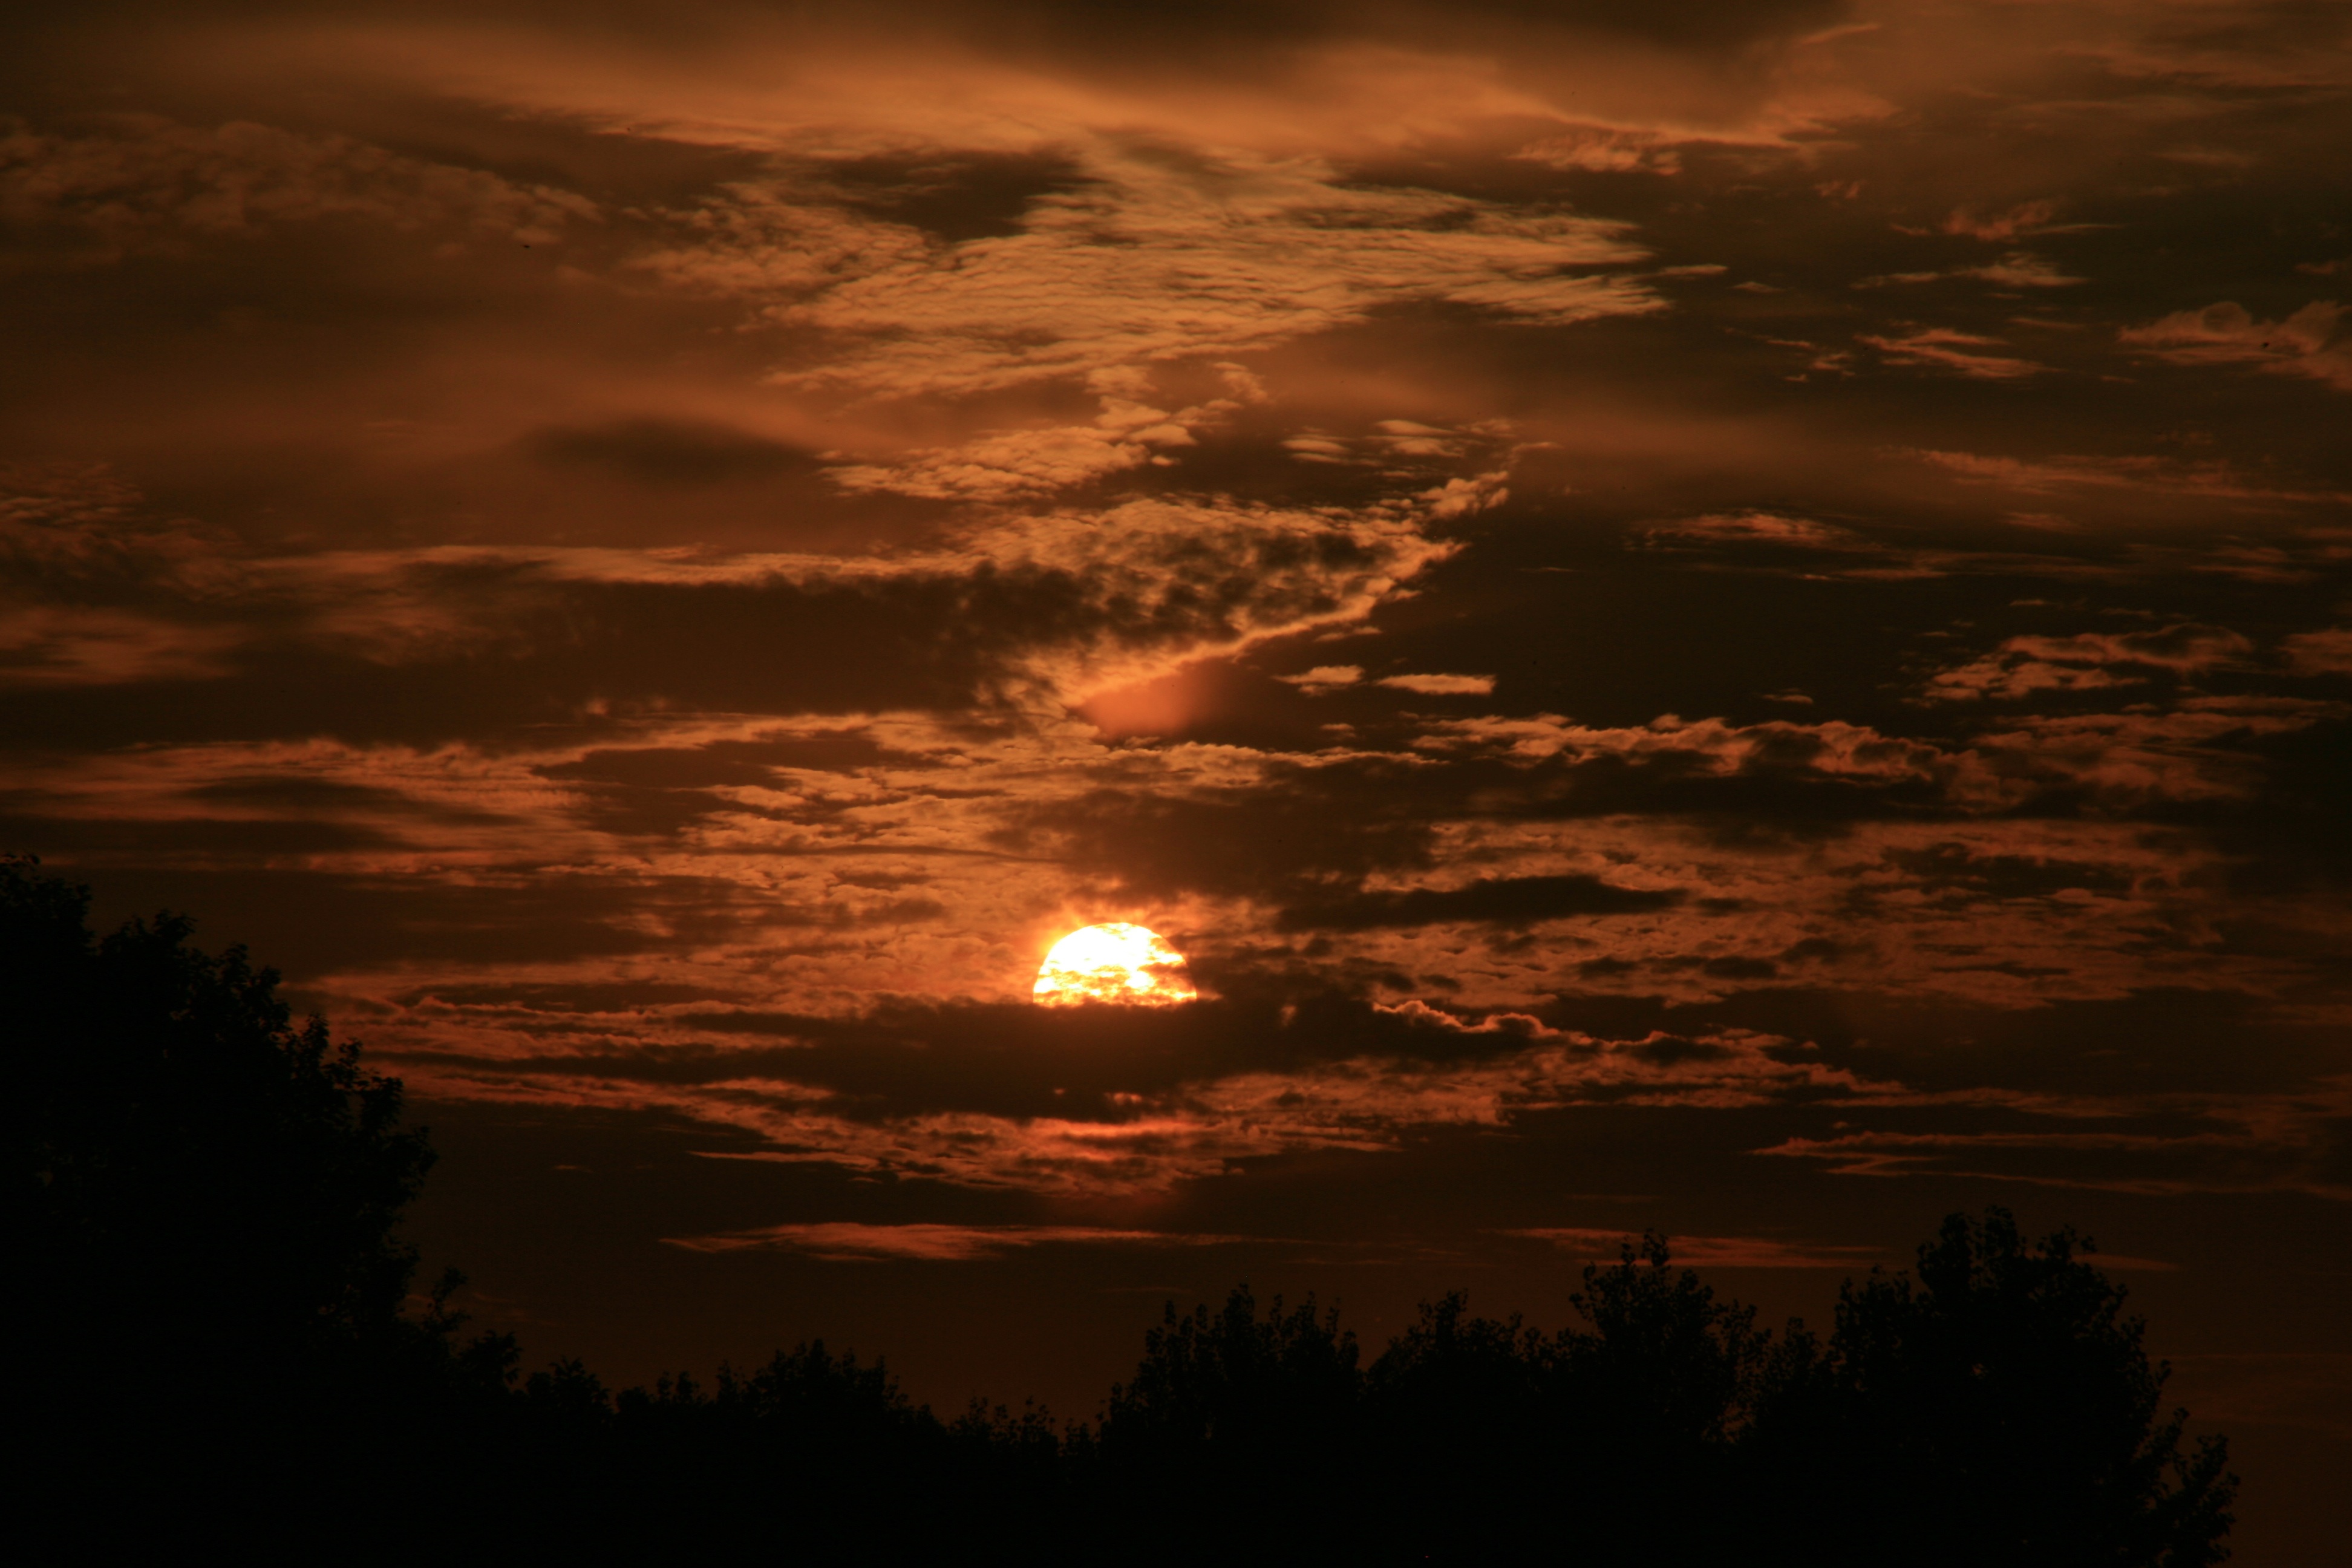
horizon, cloud, sky, sun, sunrise, sunset, sunlight, morning, dawn, atmosphere, dusk, evening, red, east, afterglow, red sky at morning